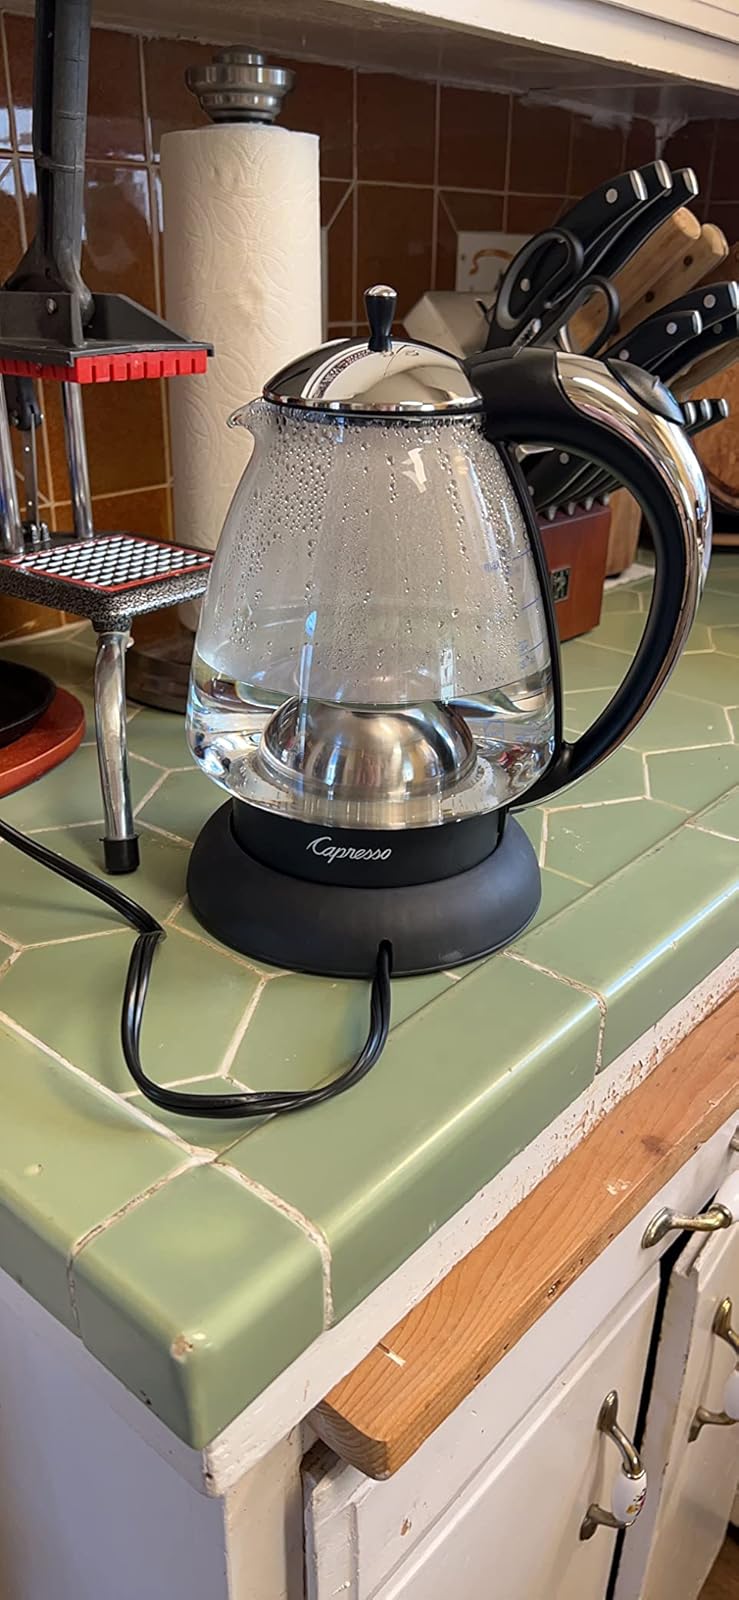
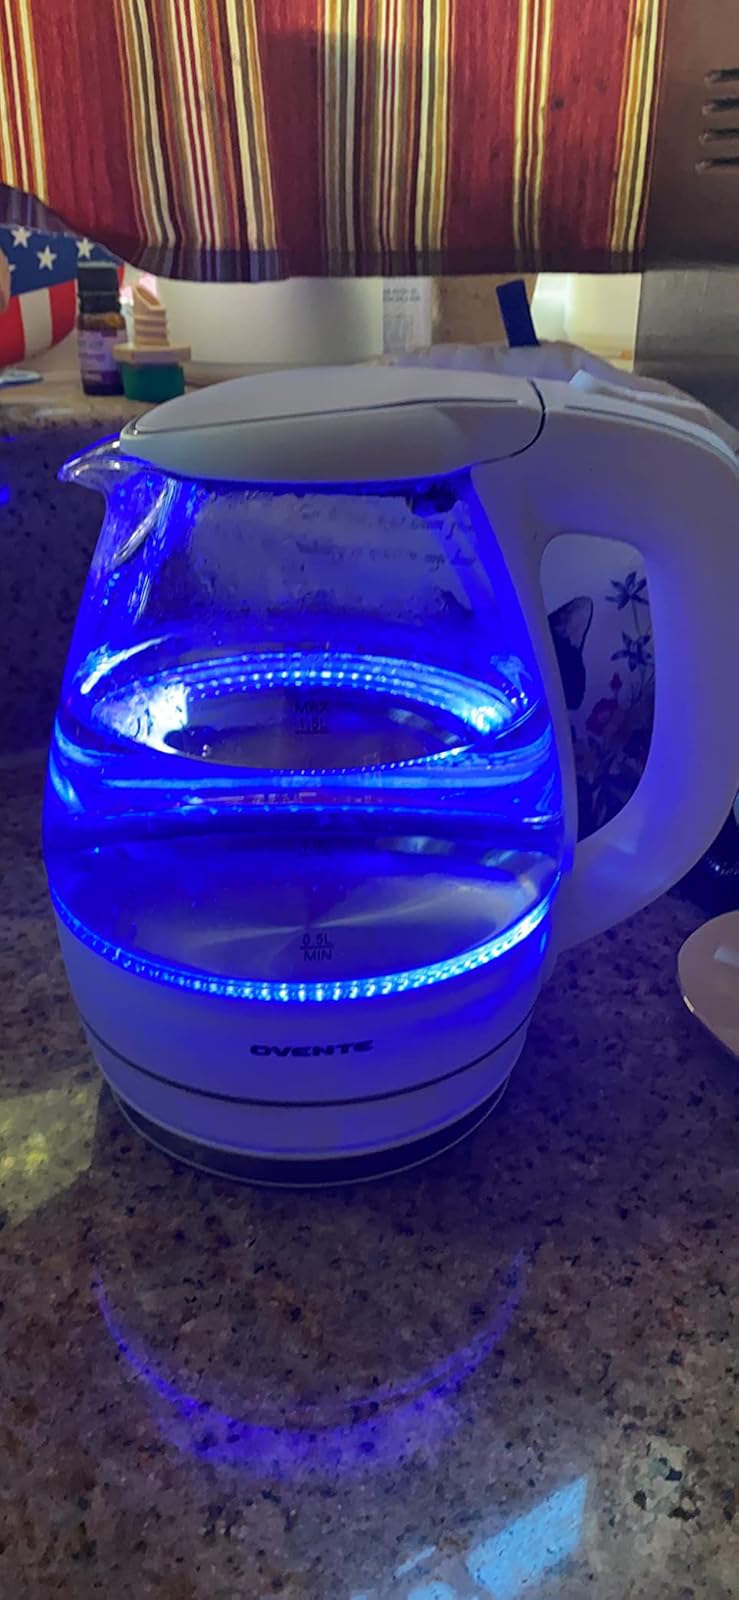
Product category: items_kettle
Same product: no